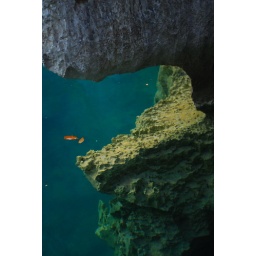
Stone submerged partway underneath the clear blue waters of Lake Barracuda. The Submerged rock formations remind me of a shipwreck.